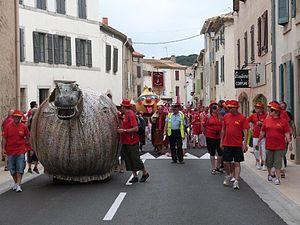
Baragogne - Segonda sortida a Gruissan
Les animaux totémiques de l'Hérault représentent des emblèmes lors de manifestations culturelles ou de fêtes votives dans le département de l'Hérault. Les habitants des villages s'organisent pour faire défiler dans les rues un animal totémique représentatif des lieux. Bien souvent contemporain, la plupart sont de tradition très ancienne, souvent liée à une légende.